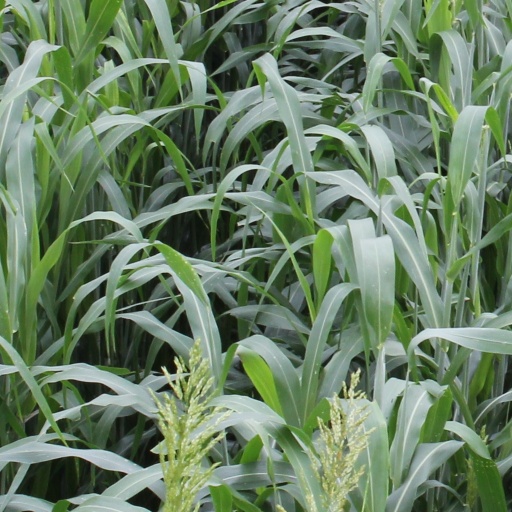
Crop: sorghum